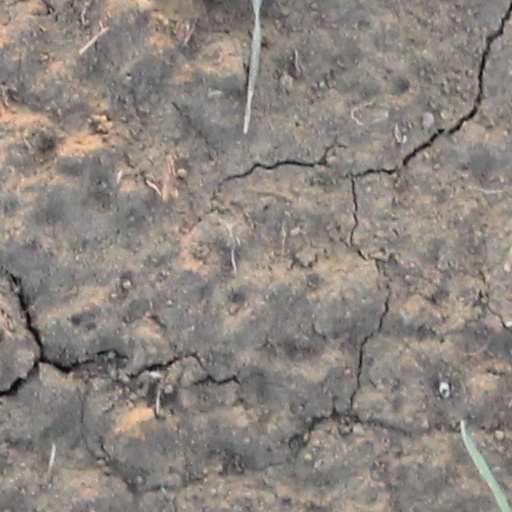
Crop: wheat